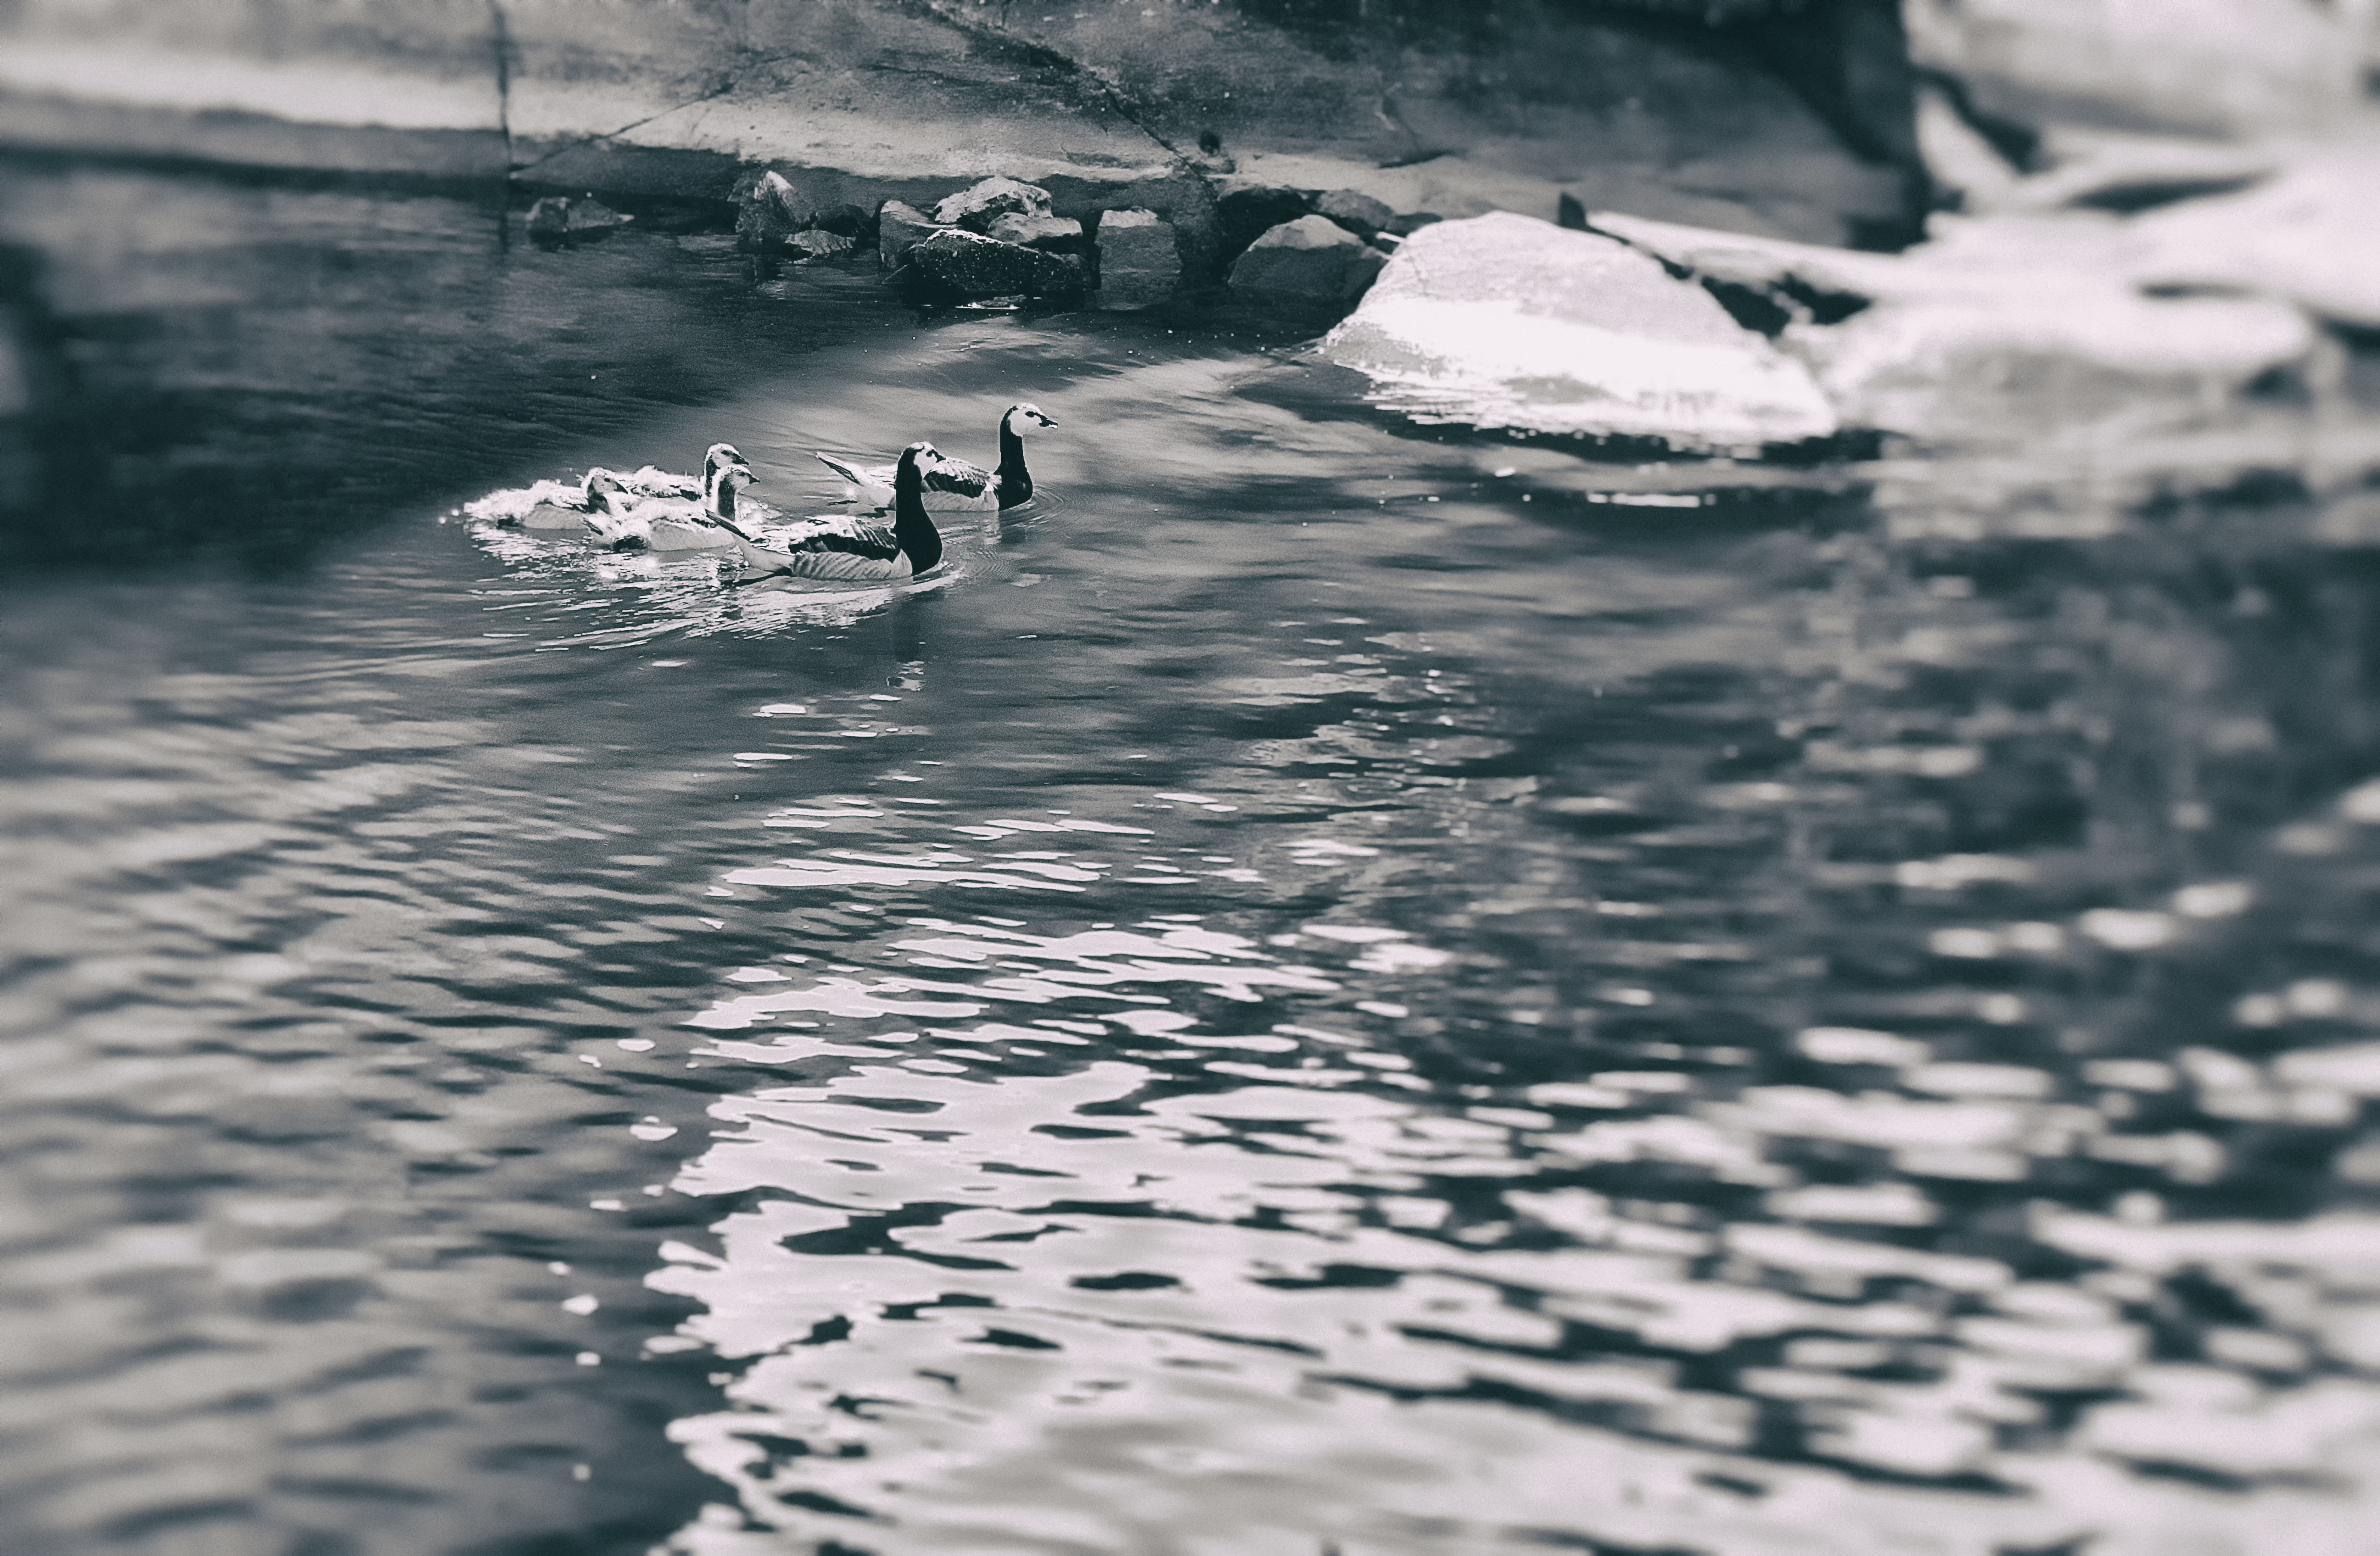
sea, water, outdoor, rock, ocean, black and white, white, boat, wave, ice, reflection, vehicle, monochrome, birds, family, animals, goose, geese, finland, helsinki, suomenlinna, barnacle, monochrome photography